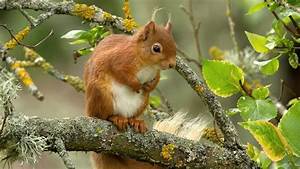
Label: scoiattolo